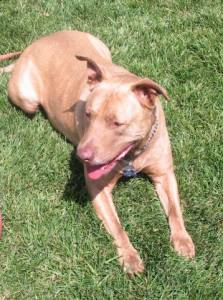
Animal: dog
Breed: american_pit_bull_terrier